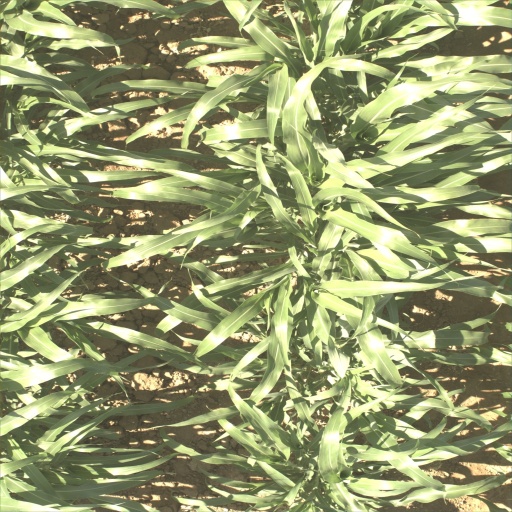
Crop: sorghum